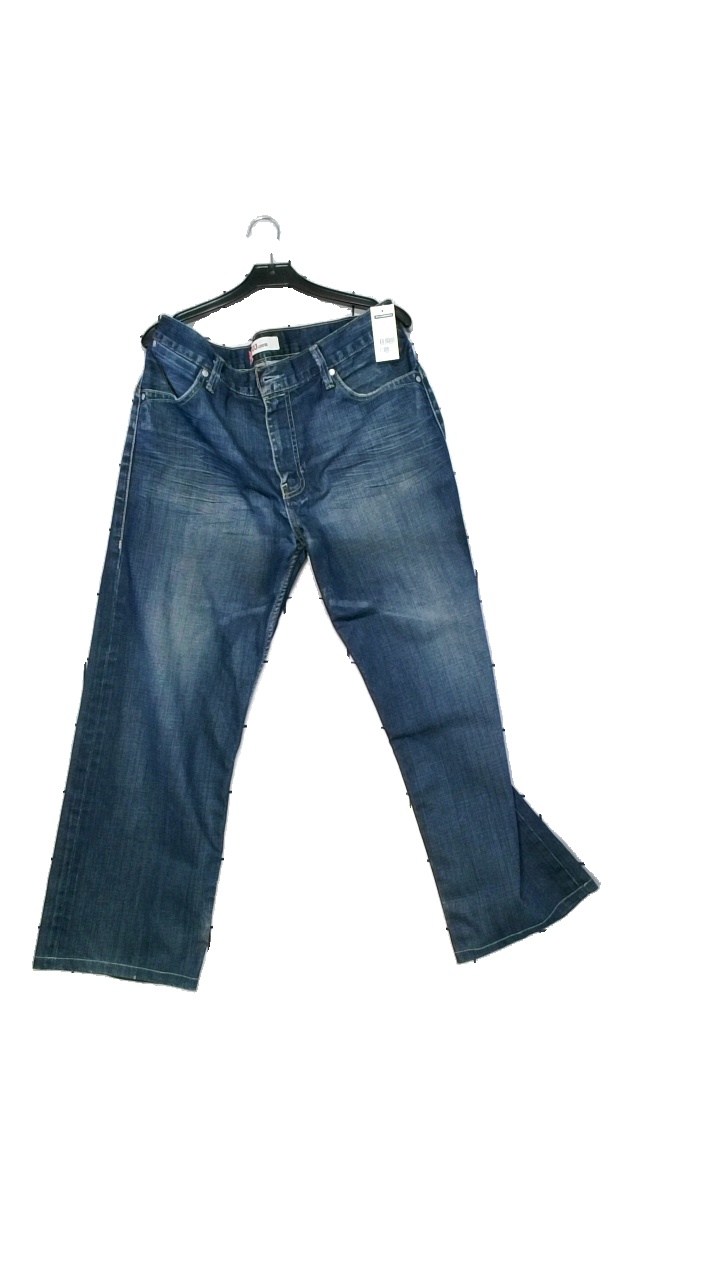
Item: Jeans (Unisex)
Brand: Levi's
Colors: Blue
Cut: Regular, Loose
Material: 100% cotton
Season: All
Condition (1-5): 3
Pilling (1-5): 4
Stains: Minor
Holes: Minor
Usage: Reuse
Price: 150-250